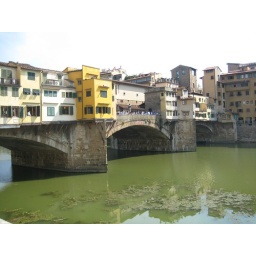
Horribly disgusting river water with dead things floating in it. Pretty building though! Florence.